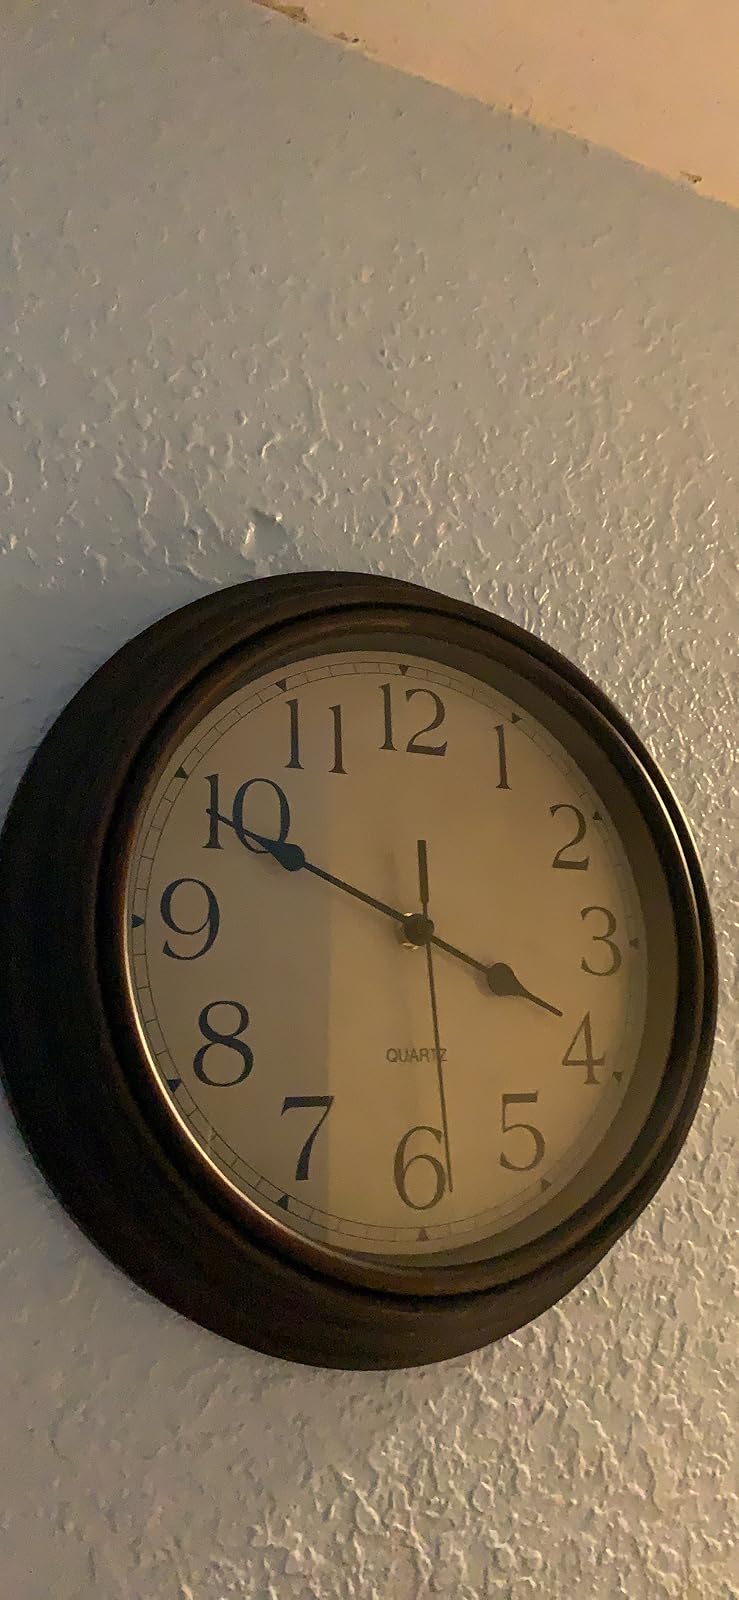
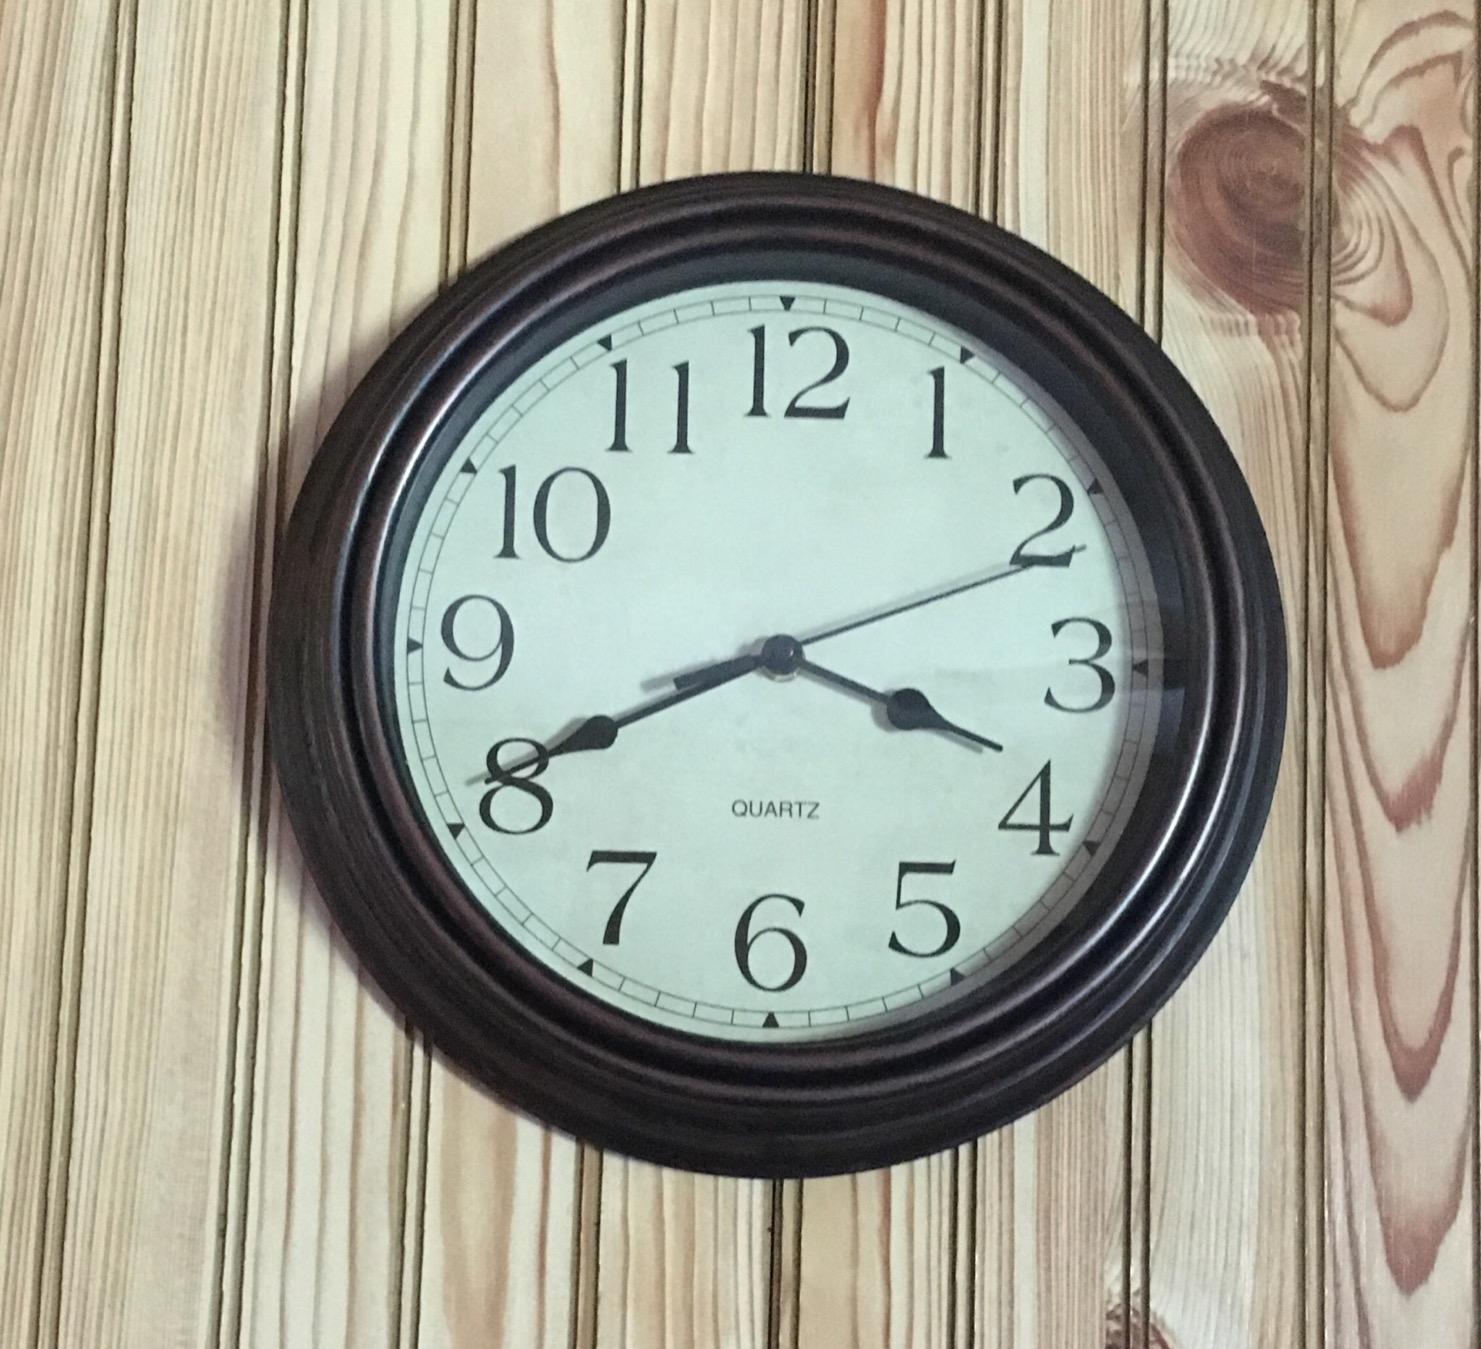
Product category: clock
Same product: yes